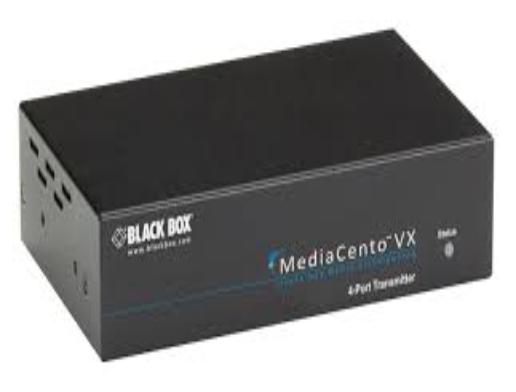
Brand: Black Box Distribution
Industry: Electronic